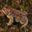
Label: frog